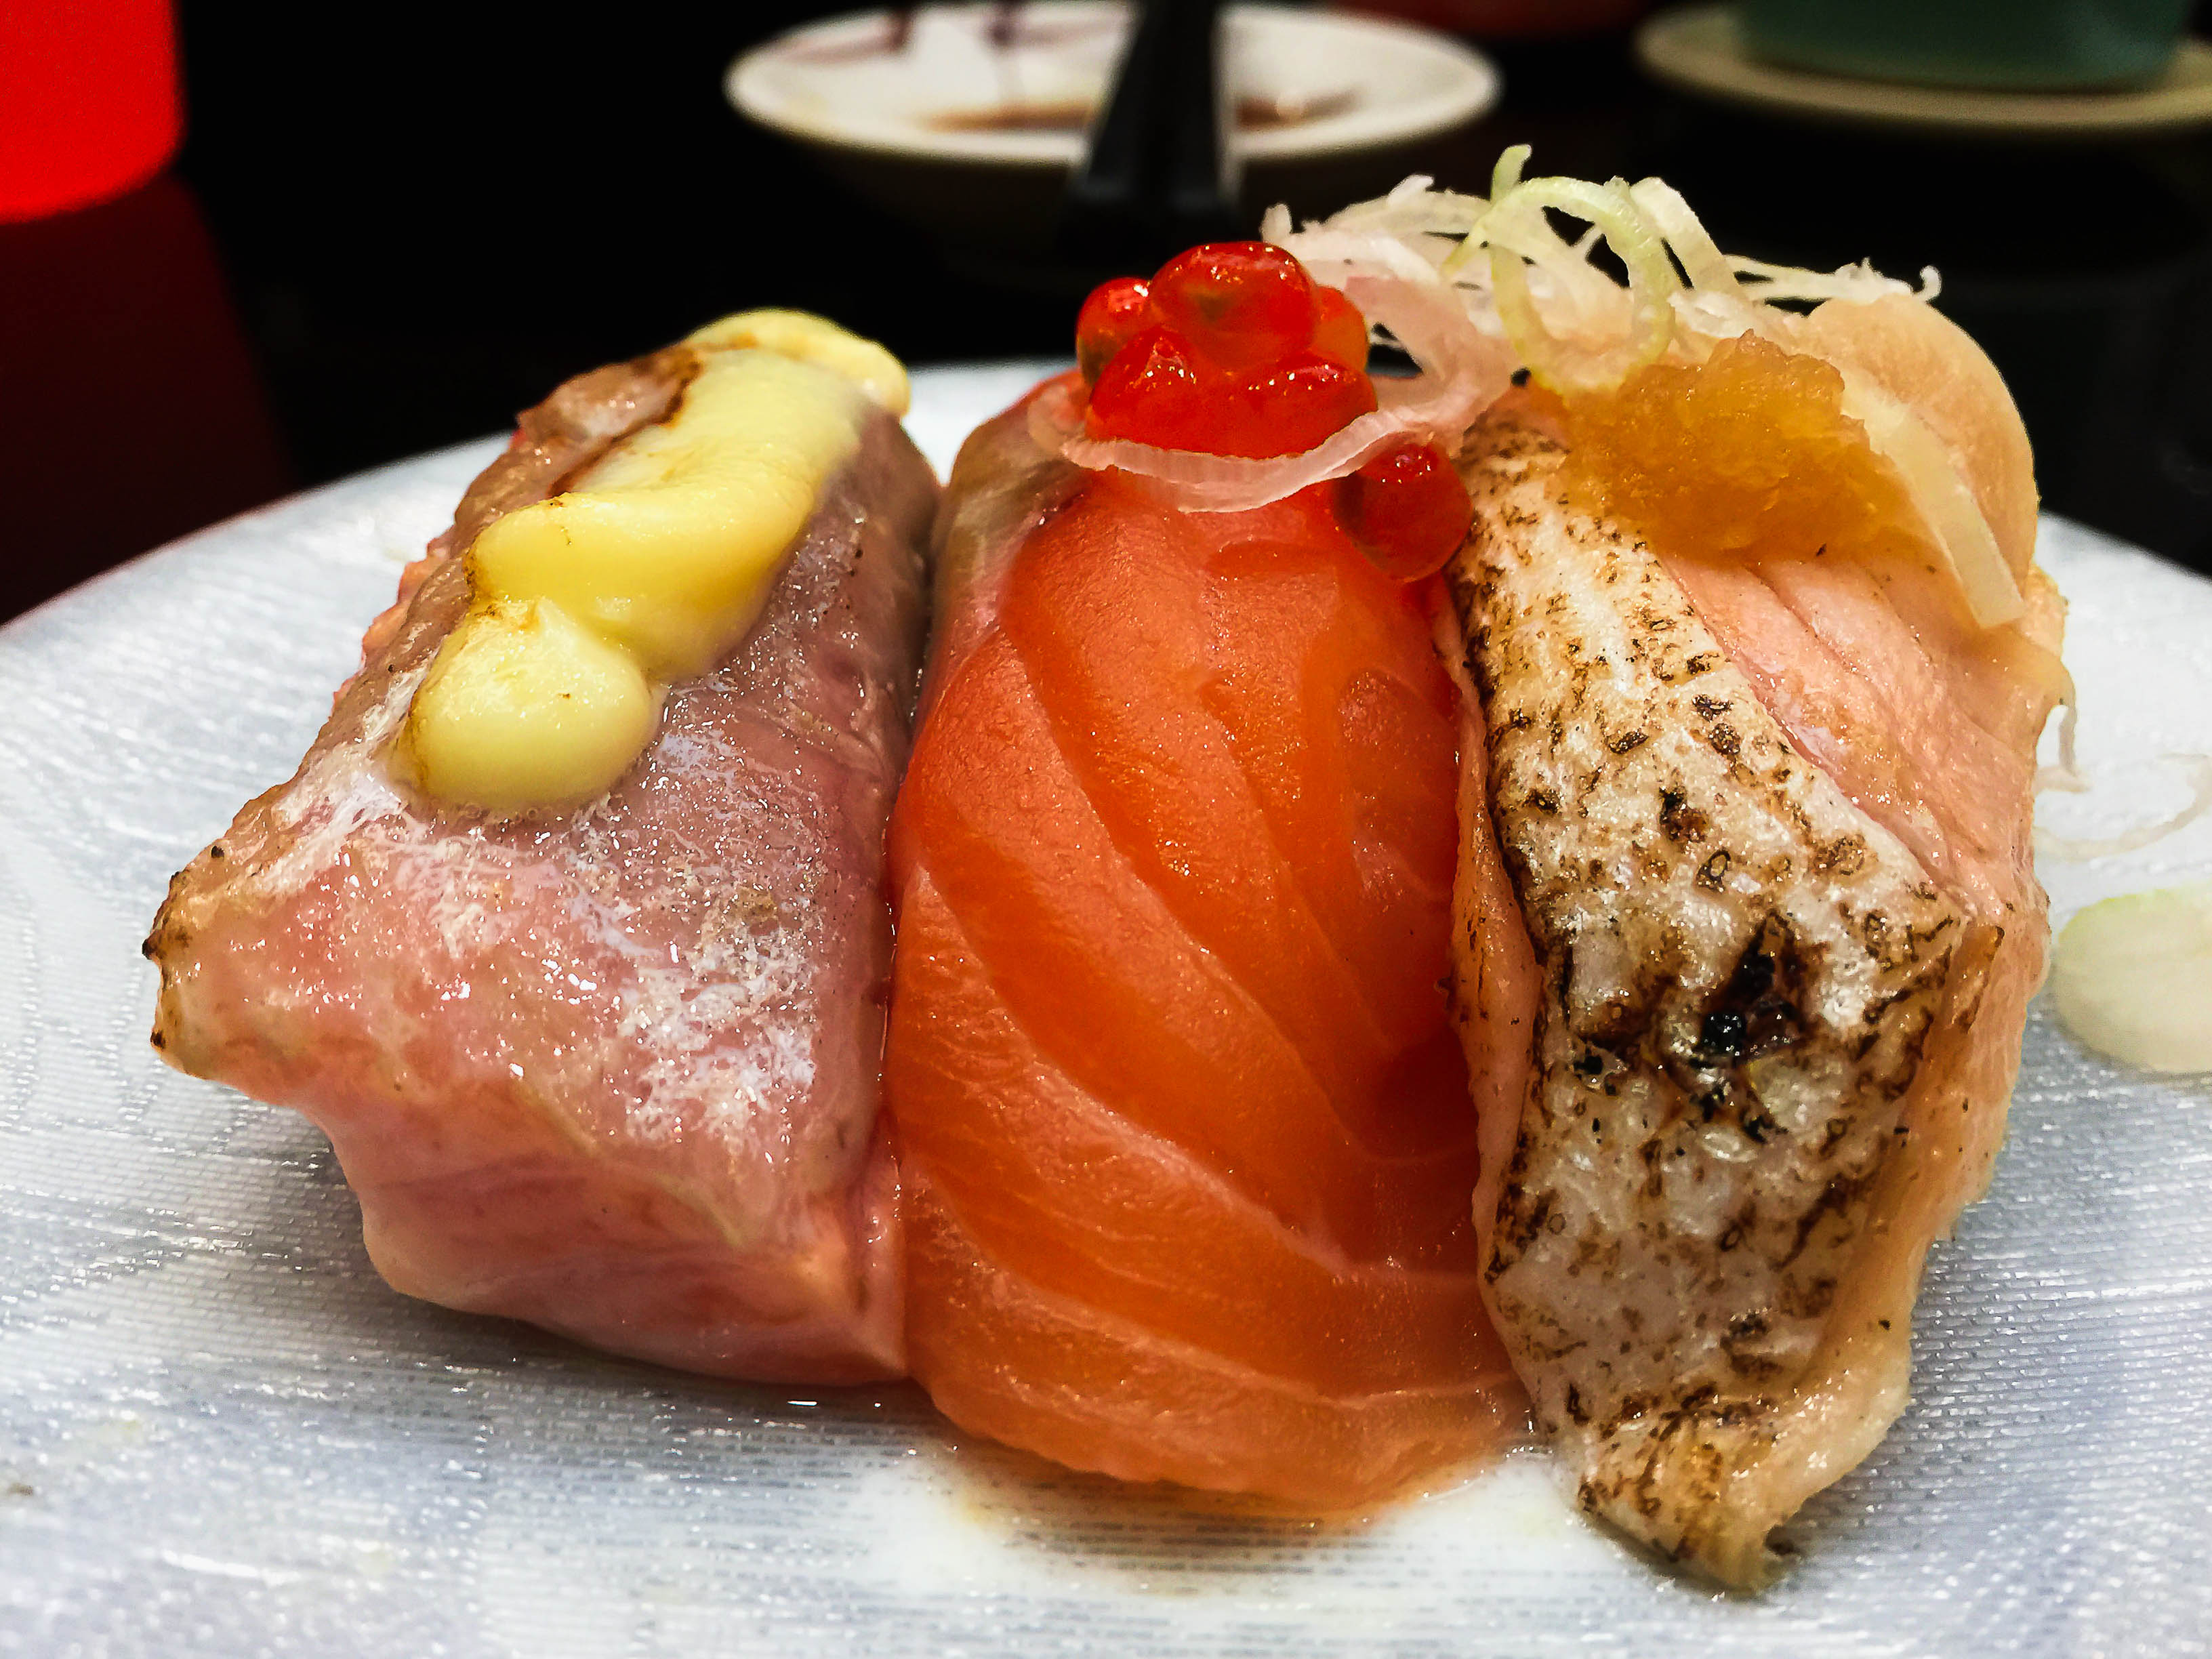
sushi, dish, smoked salmon, cuisine, food, asian food, japanese cuisine, appetizer, salmon, sashimi, side dish, comfort food